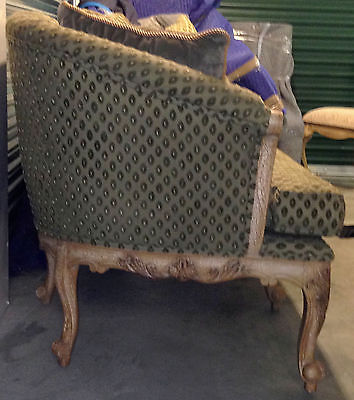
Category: sofa